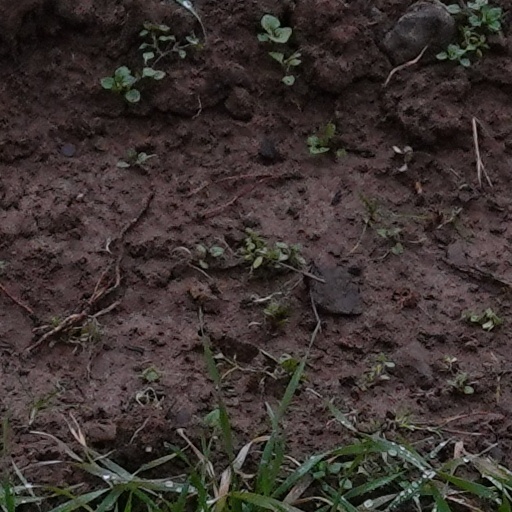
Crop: wheat